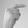
ASL letter: G